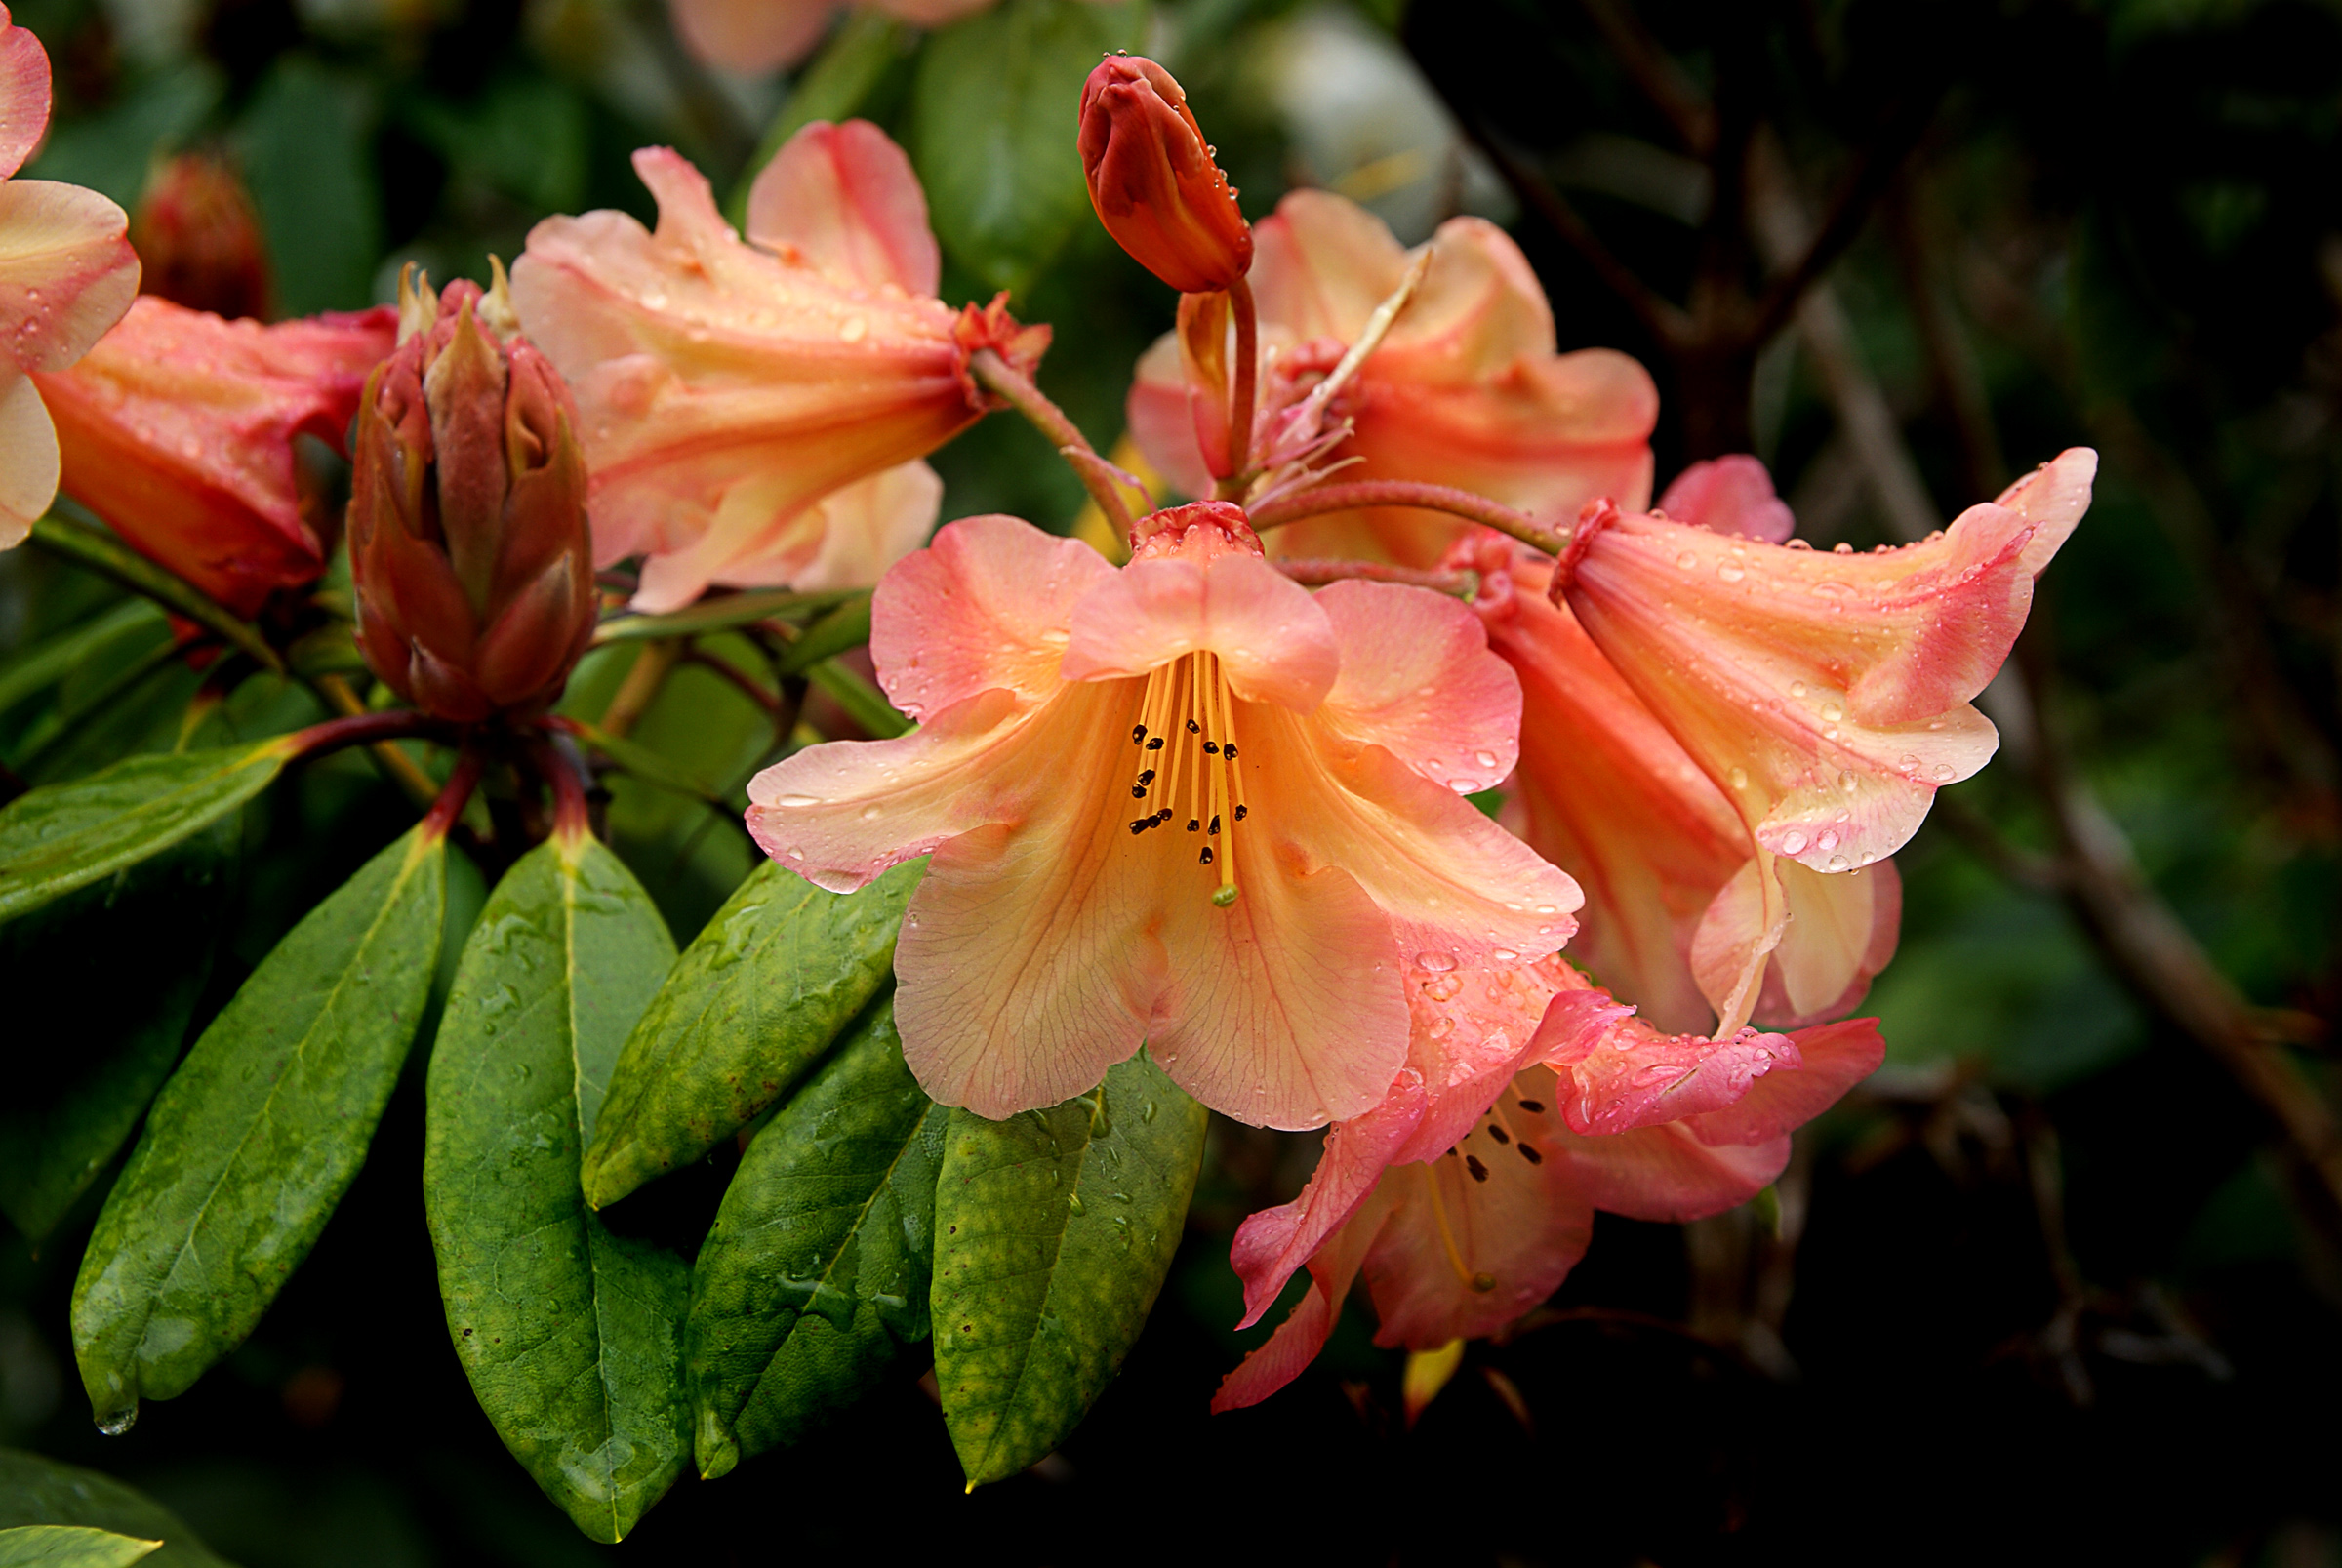
blossom, plant, leaf, flower, petal, botany, flora, publicdomain, shrub, rhododendron, sonydslra300, rhododendronilamorange, azalea, macro photography, flowering plant, woody plant, land plant